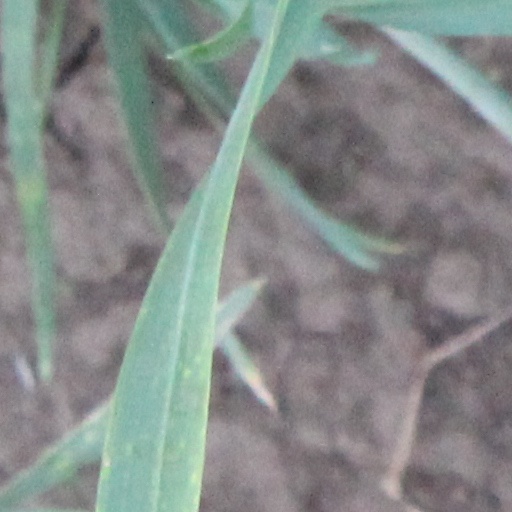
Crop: wheat